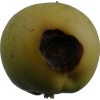
Label: Apple 13